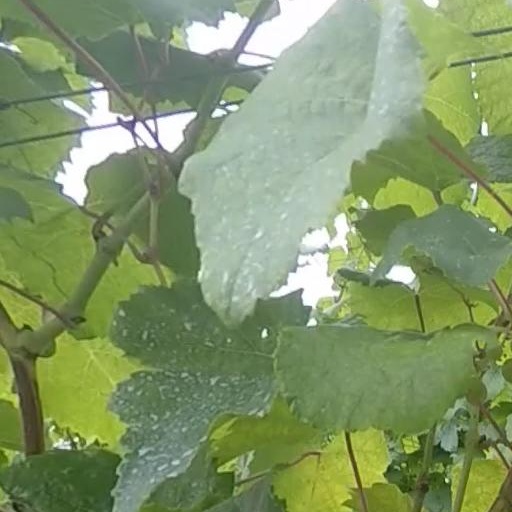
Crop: grape